Rot Weiss Ahlen

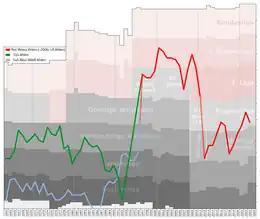
Historical chart of Rot Weiss Ahlen league performance

After World War II attempts to rebuild local teams failed until members of eight pre-war clubs came together to form Turn- und Sport Ahlen in 1948. The new side went on to many decades of routine play in the local upper leagues. In 1991, "TuS" were faced with a financial crisis and demotion to lower level play. A local benefactor, Helmut Spikker, helped bail the team out through the support provided by his firm, cosmetics manufacturer LR International.